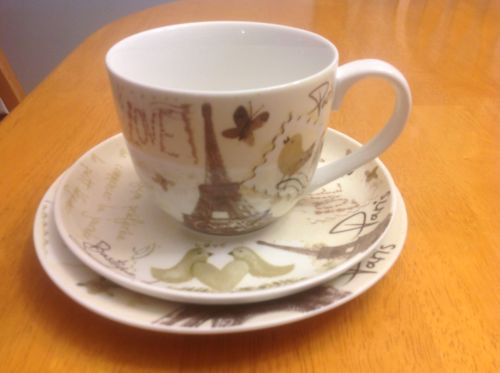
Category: mug